2001 World Series

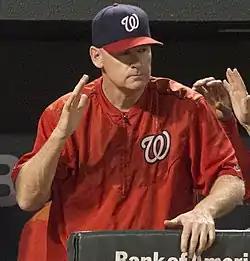
Matt Williams (pictured in 2015) hit a three-run home run for the Diamondbacks in the bottom of the seventh to seal a Game 2 win for Arizona.

The Series commenced on October 27, which was the latest a World Series had started, beating the previous record by four days (1999 World Series, October 23). The Yankees struck first in Game 1 when Derek Jeter was hit by a pitch with one out in the first and scored on Bernie Williams's double two batters later. However, Arizona's Curt Schilling and two relievers, Mike Morgan and Greg Swindell held the Yankees scoreless afterward. They managed to get only two walks and two hits for the rest of the game, Scott Brosius's double in the second and Jorge Posada's single in the fourth, both with two outs.